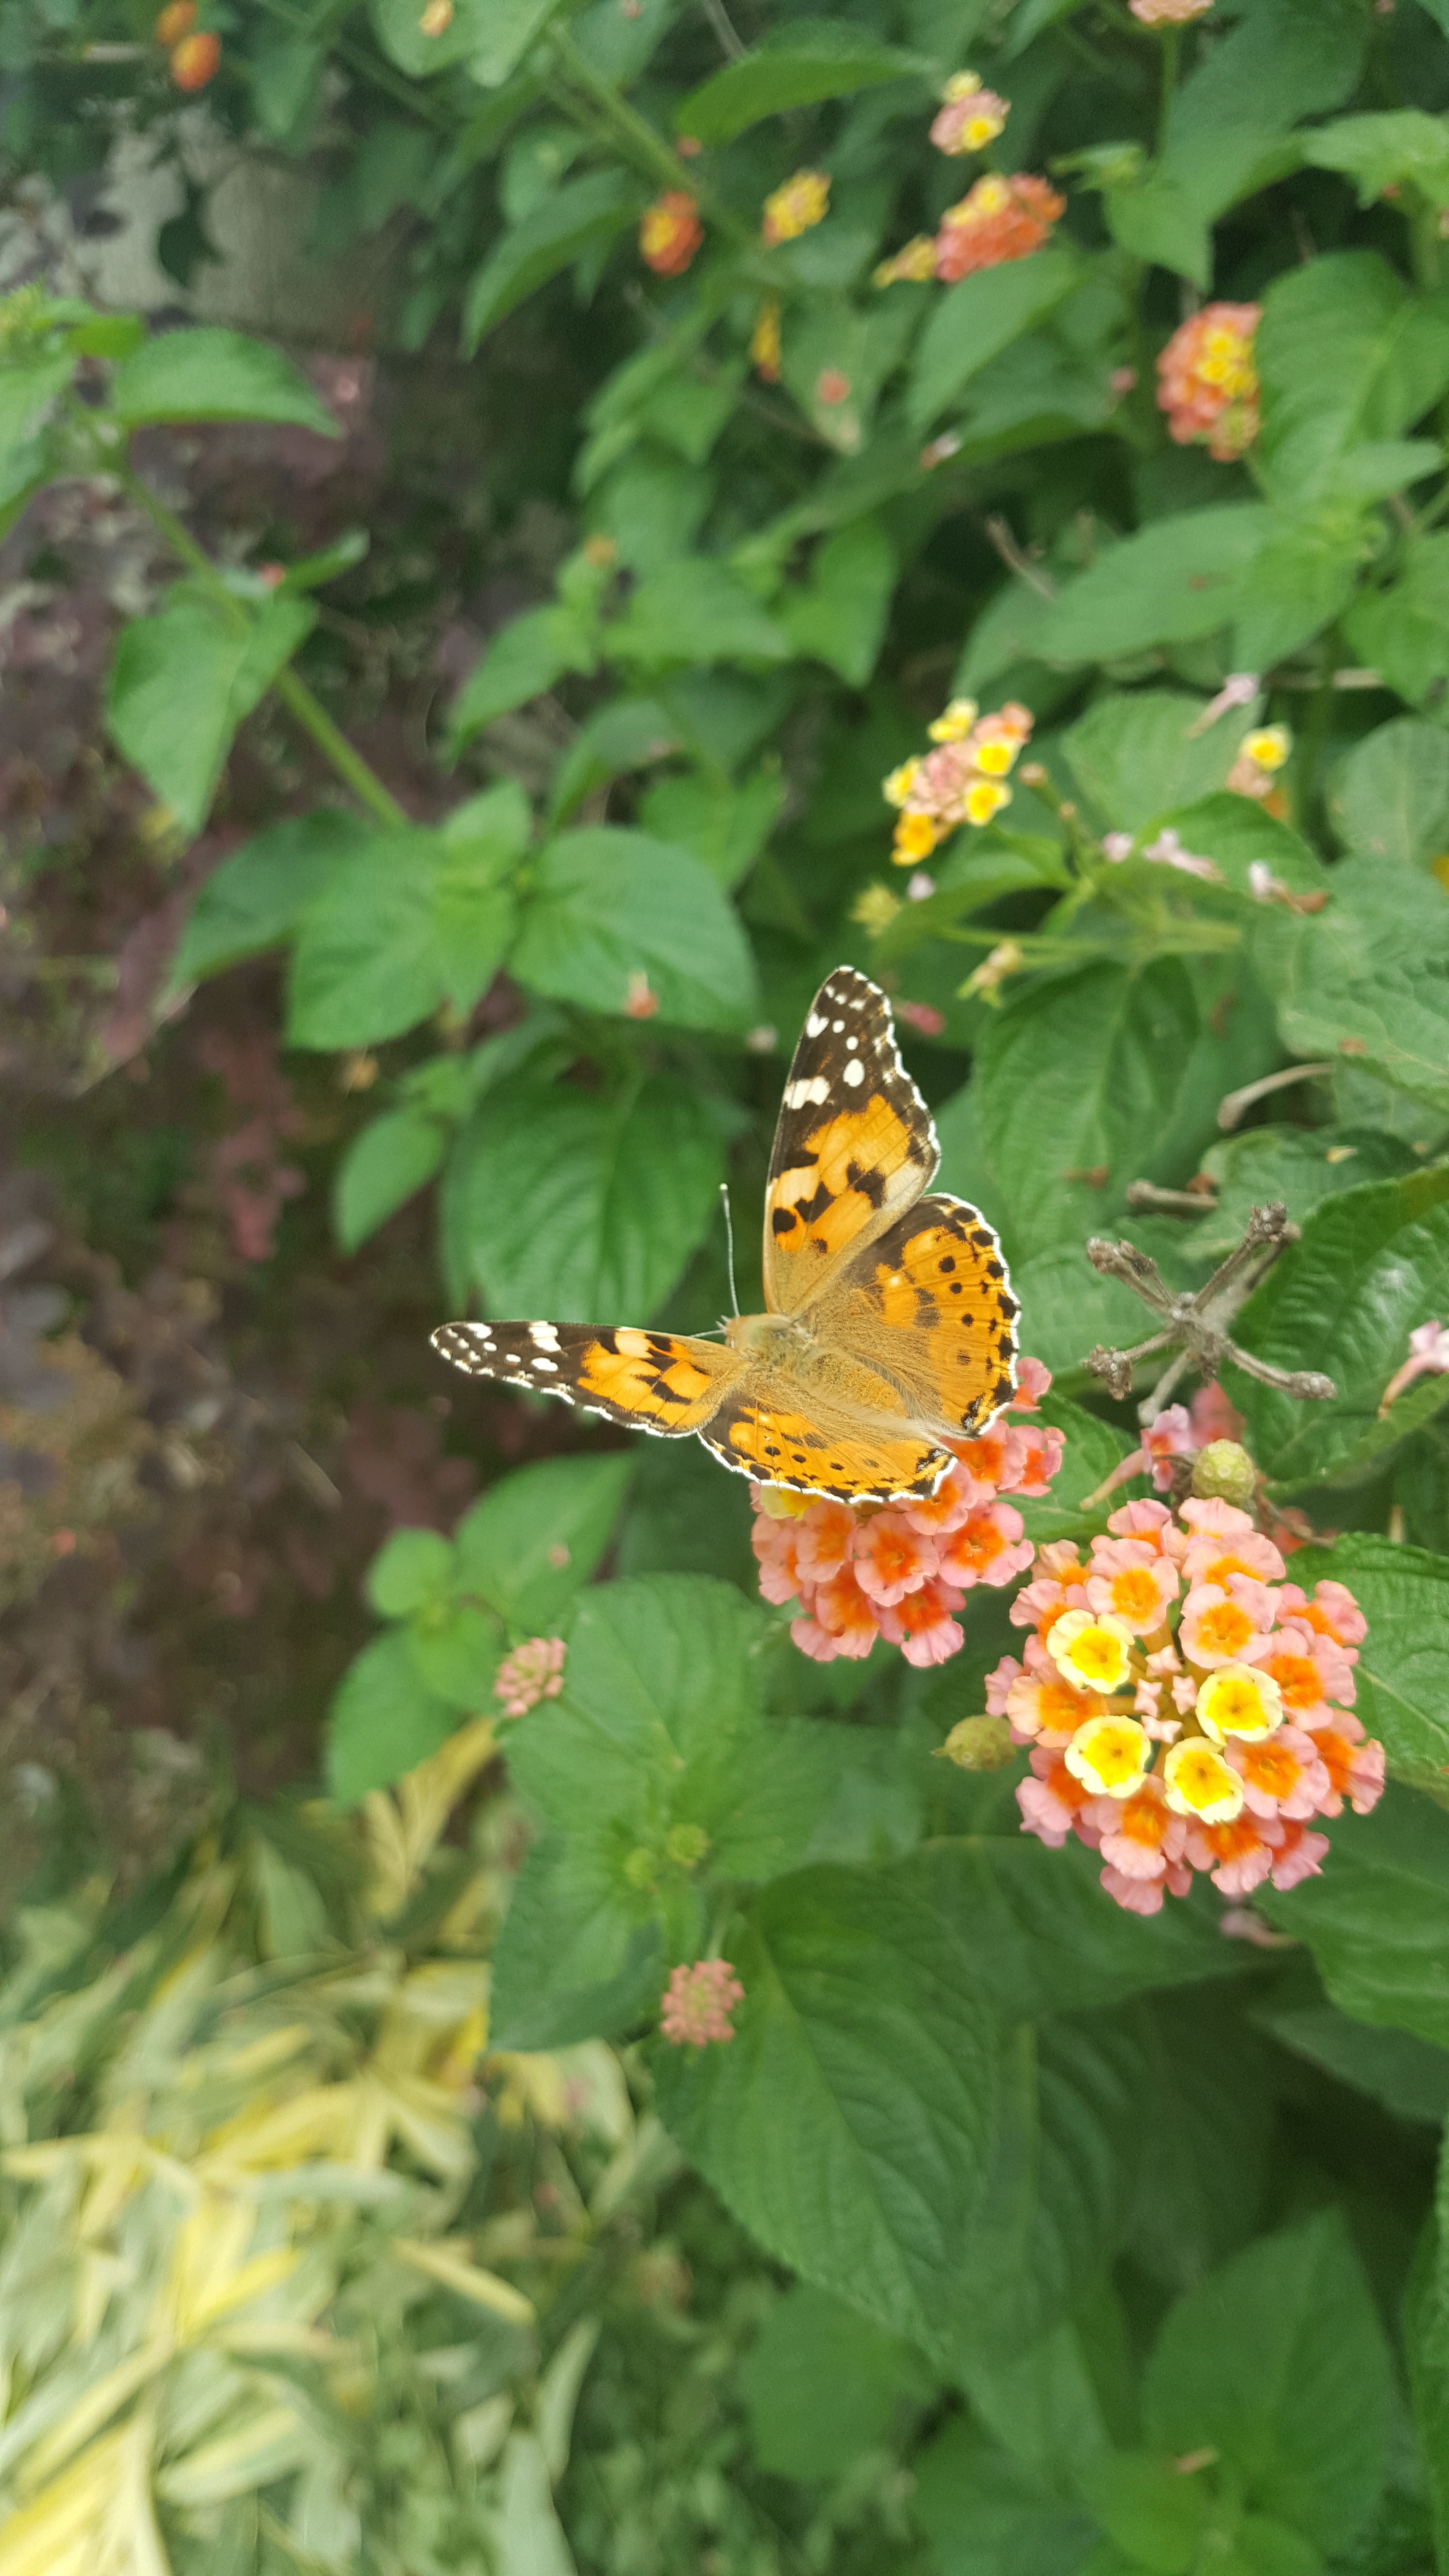
leaf, flower, insect, botany, butterfly, garden, flora, fauna, invertebrate, pollinator, moths and butterflies